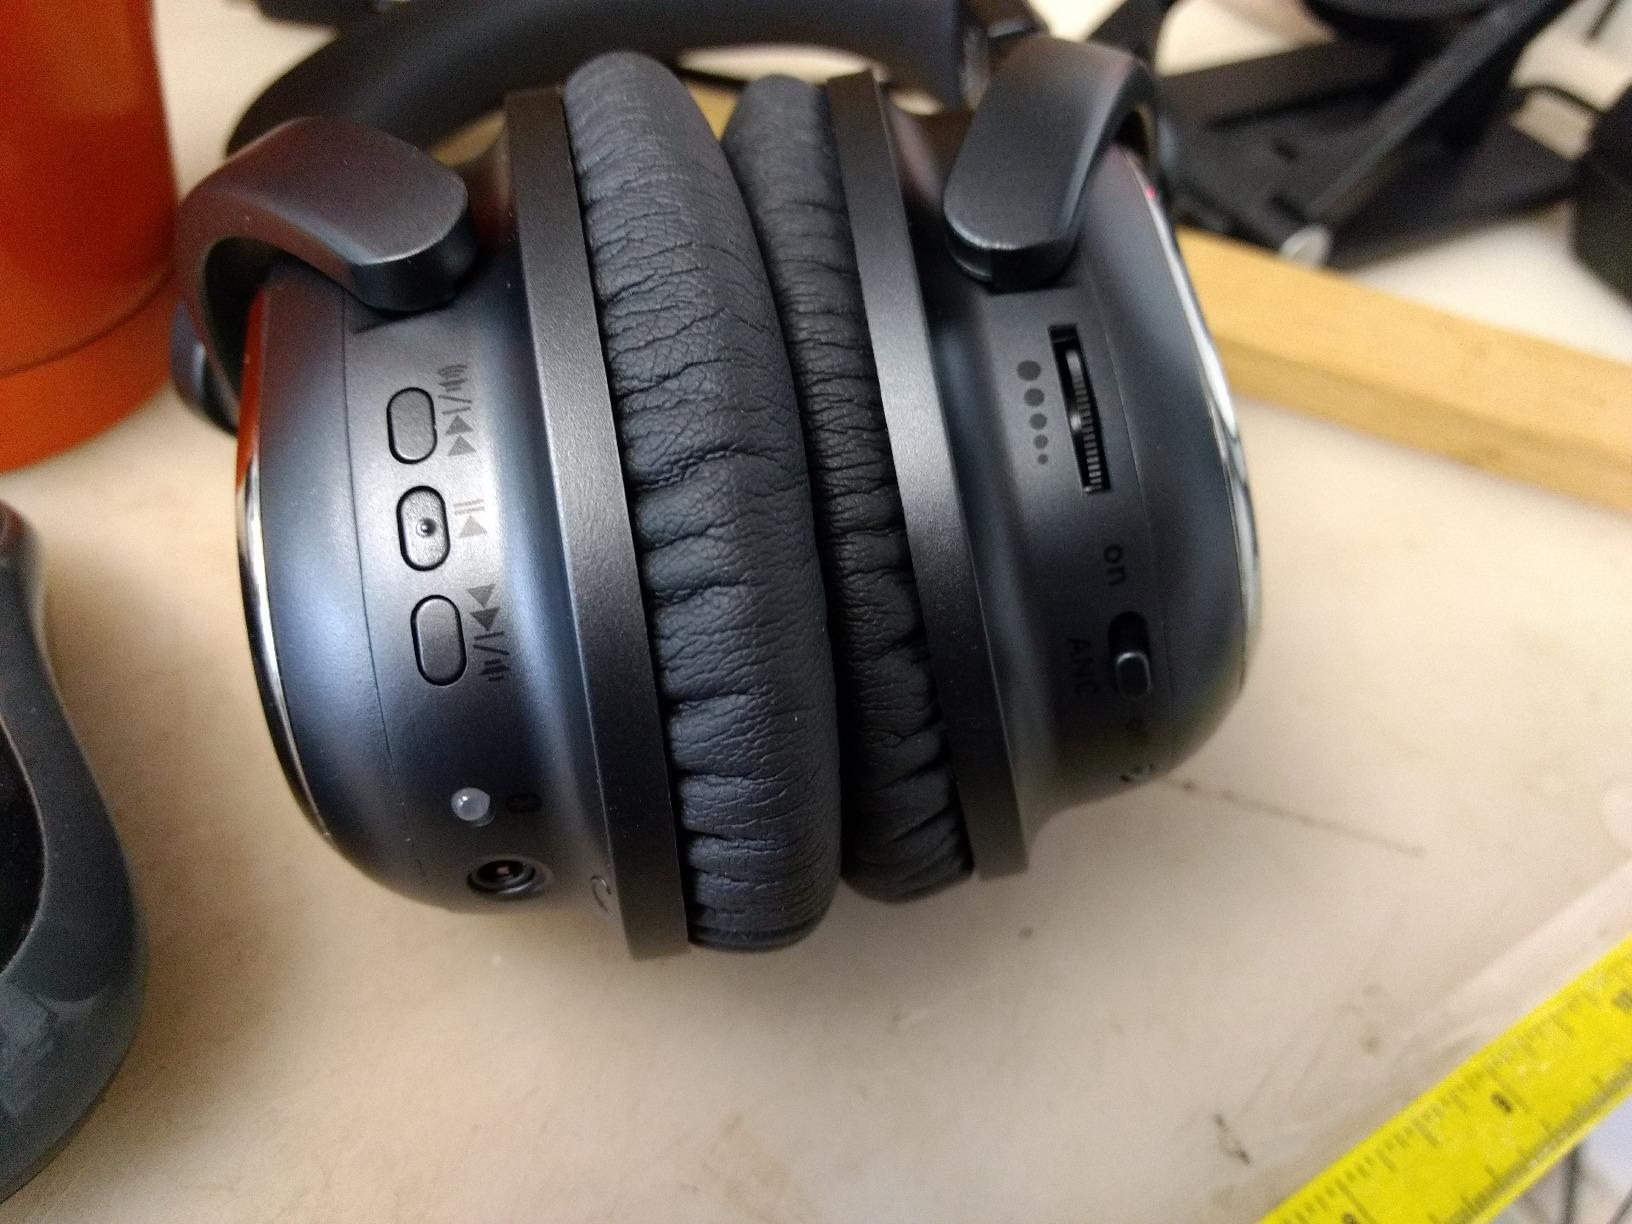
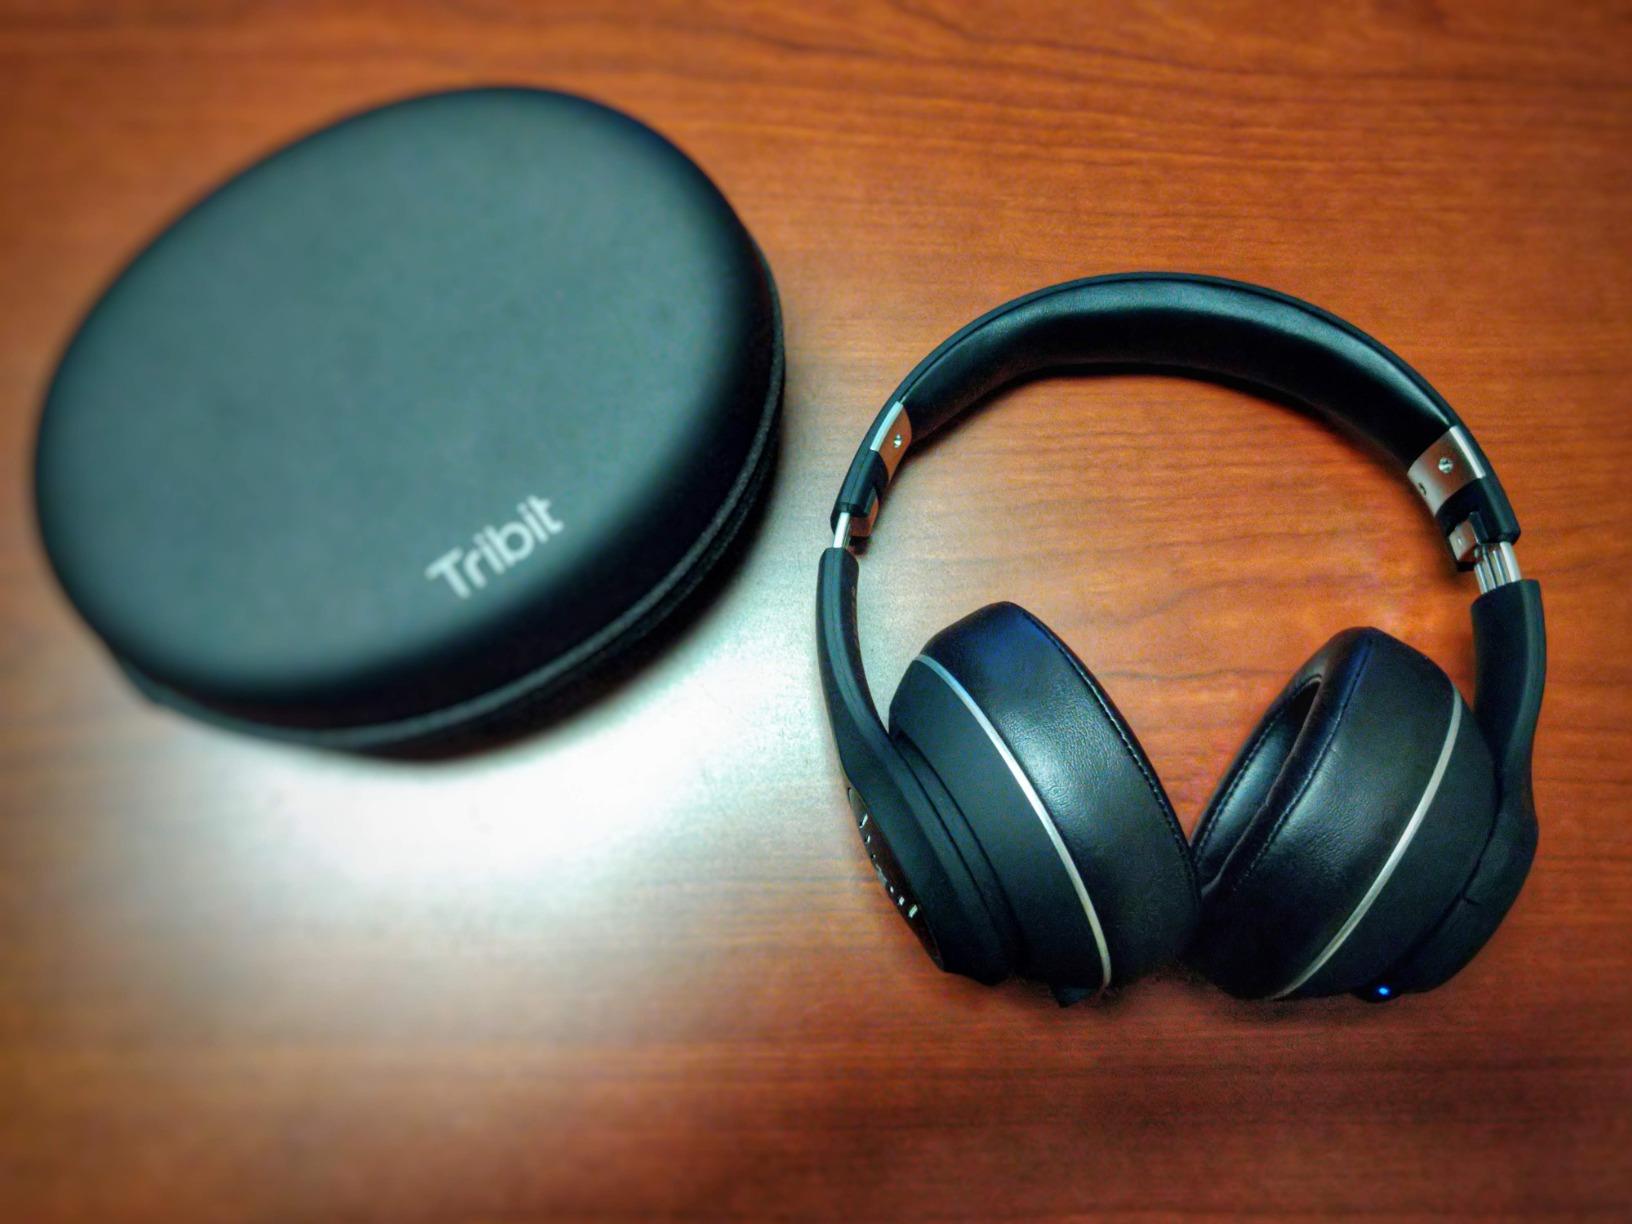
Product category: headphones
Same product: no